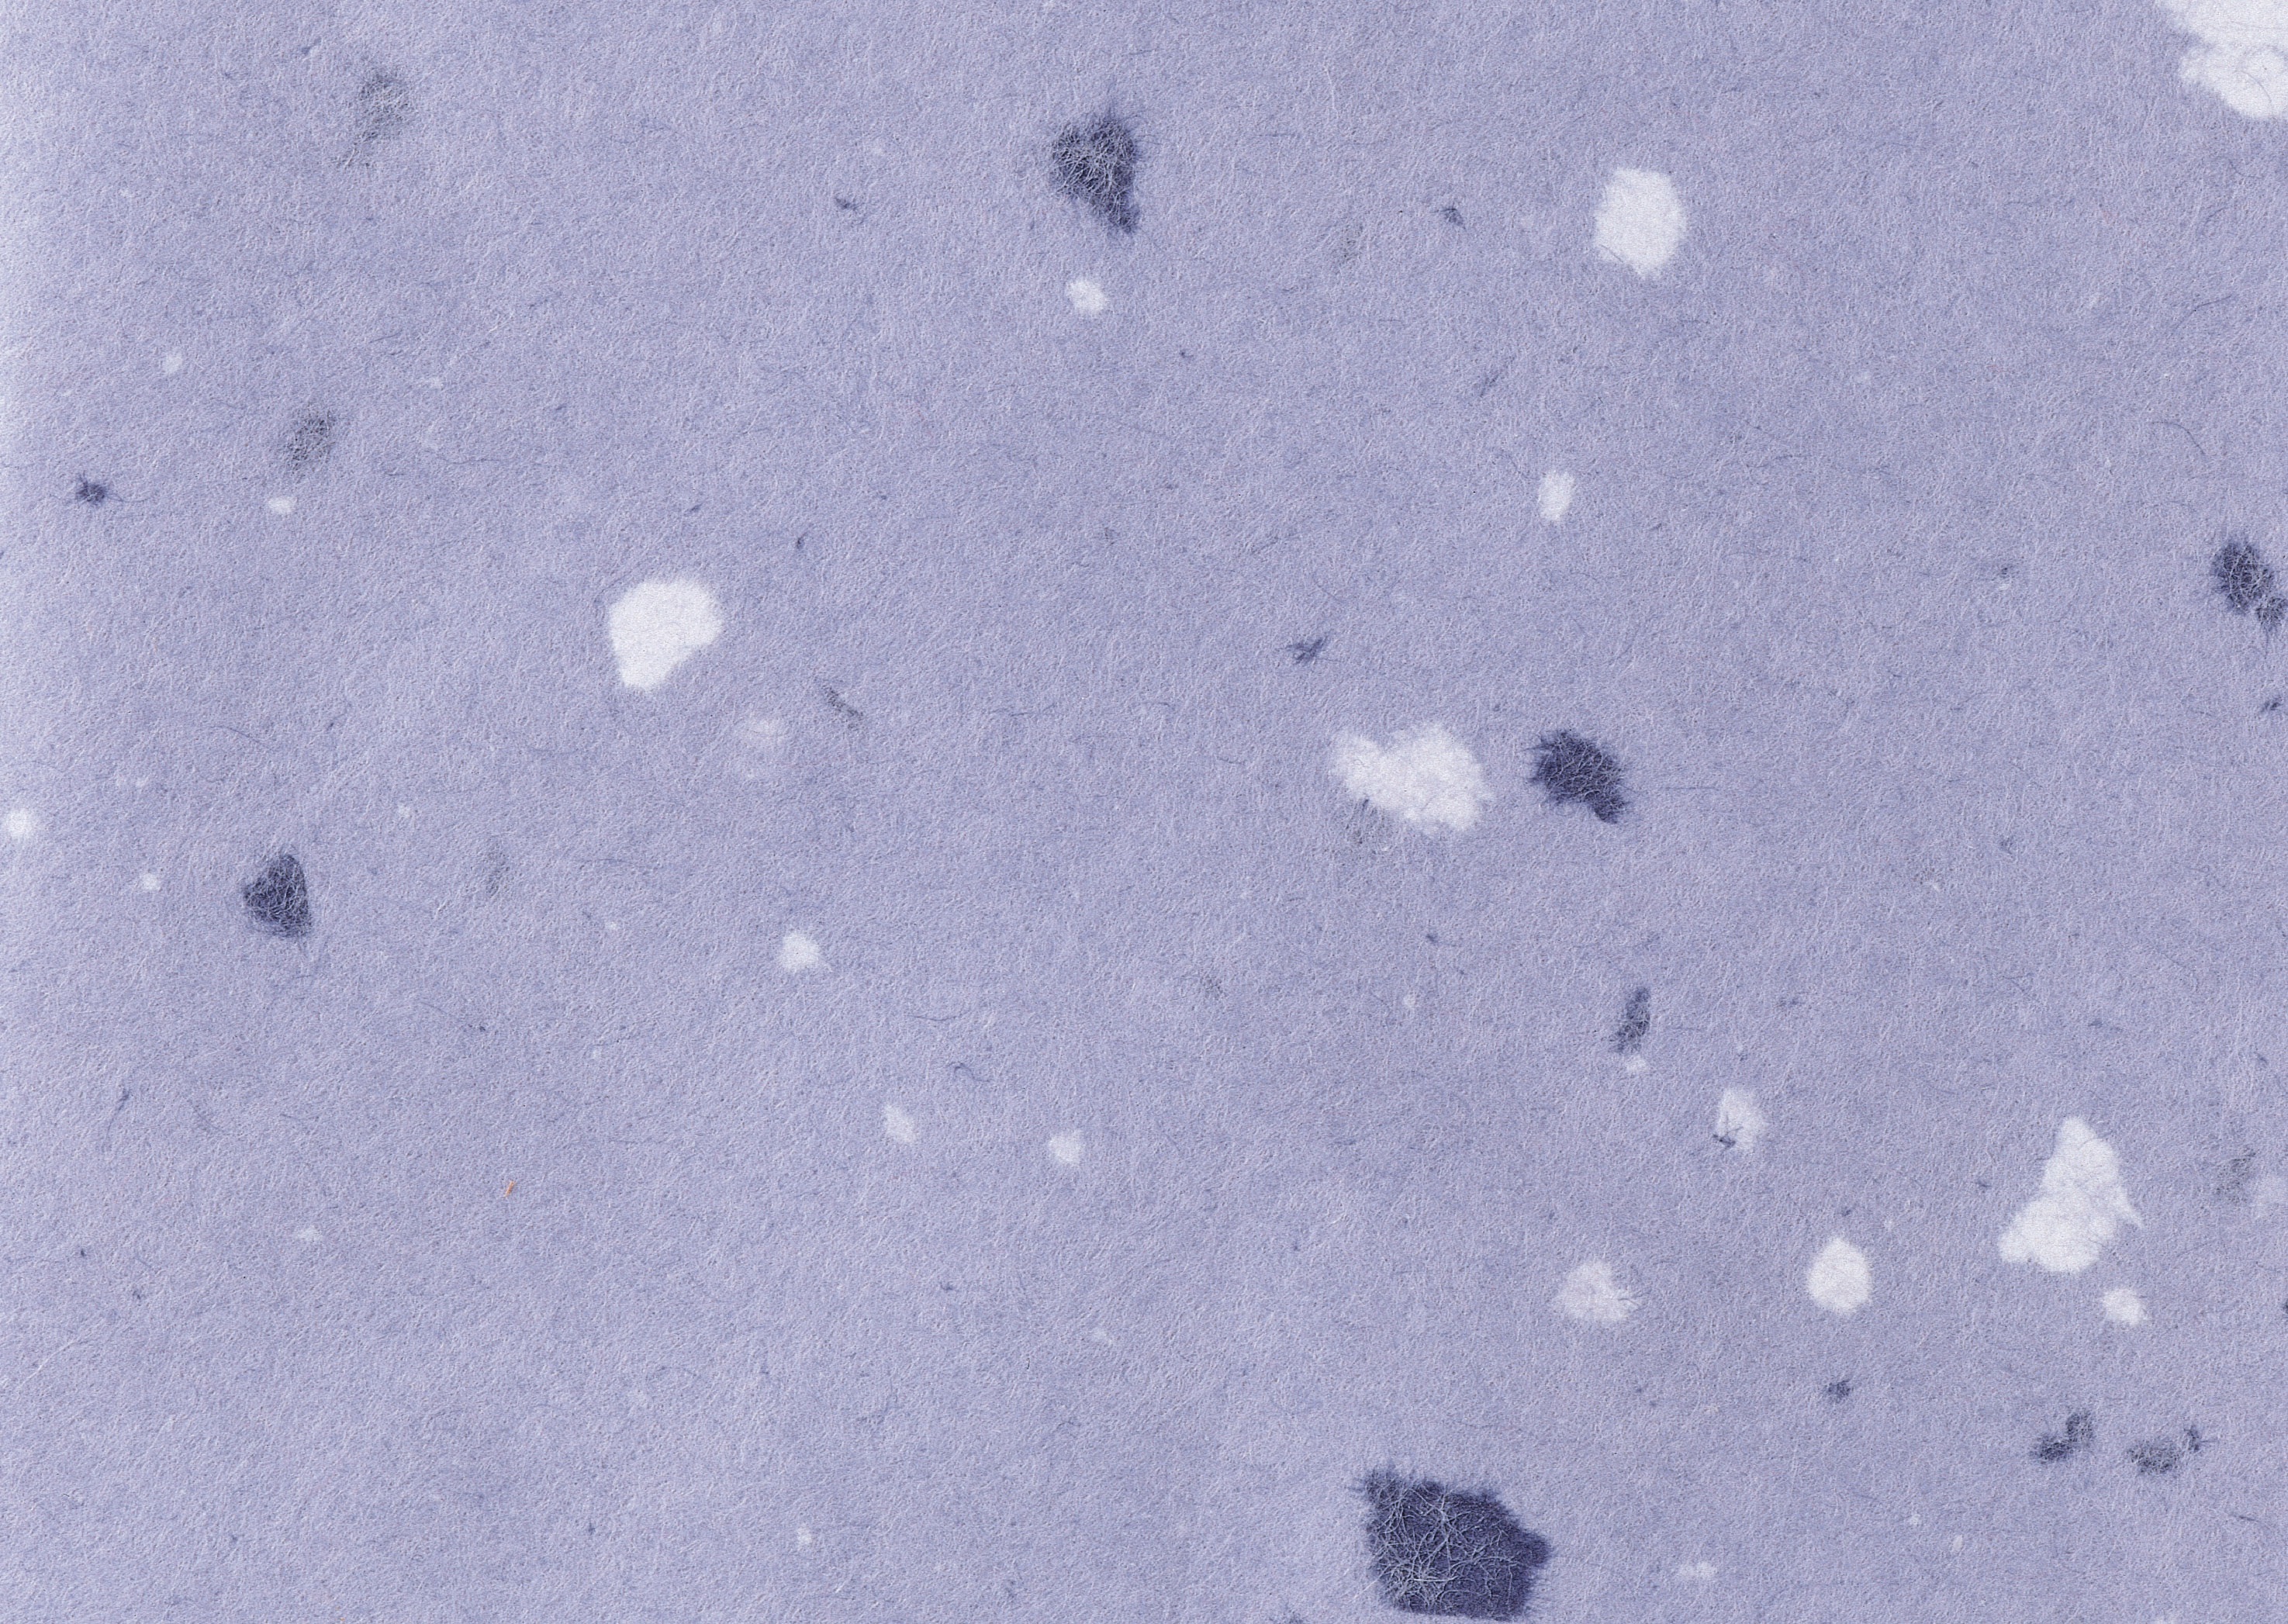
snow, texture, line, blue, paper, circle, background, shape